Rick Rescorla

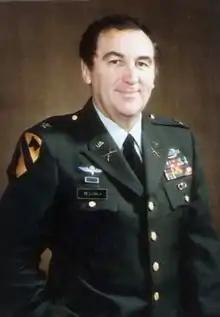

Richard Cyril Rescorla (May 27, 1939 – September 11, 2001) was a British-American soldier, police officer, educator and private security specialist. He served as a British Army paratrooper during the Cyprus Emergency and a commissioned officer in the United States Army during the Vietnam War. He rose to the rank of colonel in the Army before entering the private sector, where he worked in corporate security.